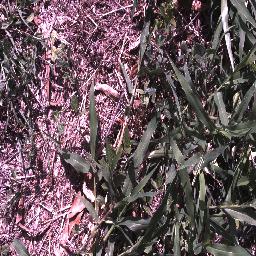
Label: negative